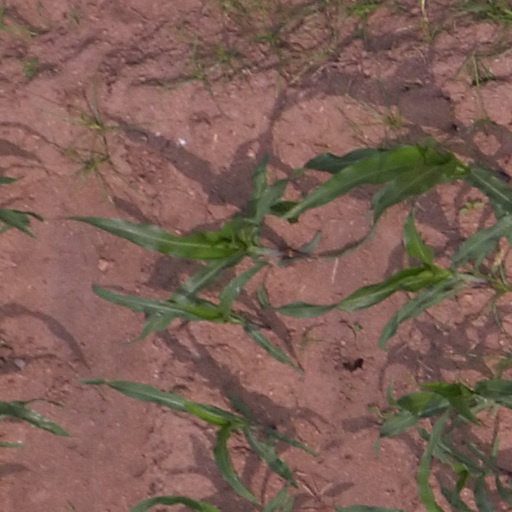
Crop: maize; corn